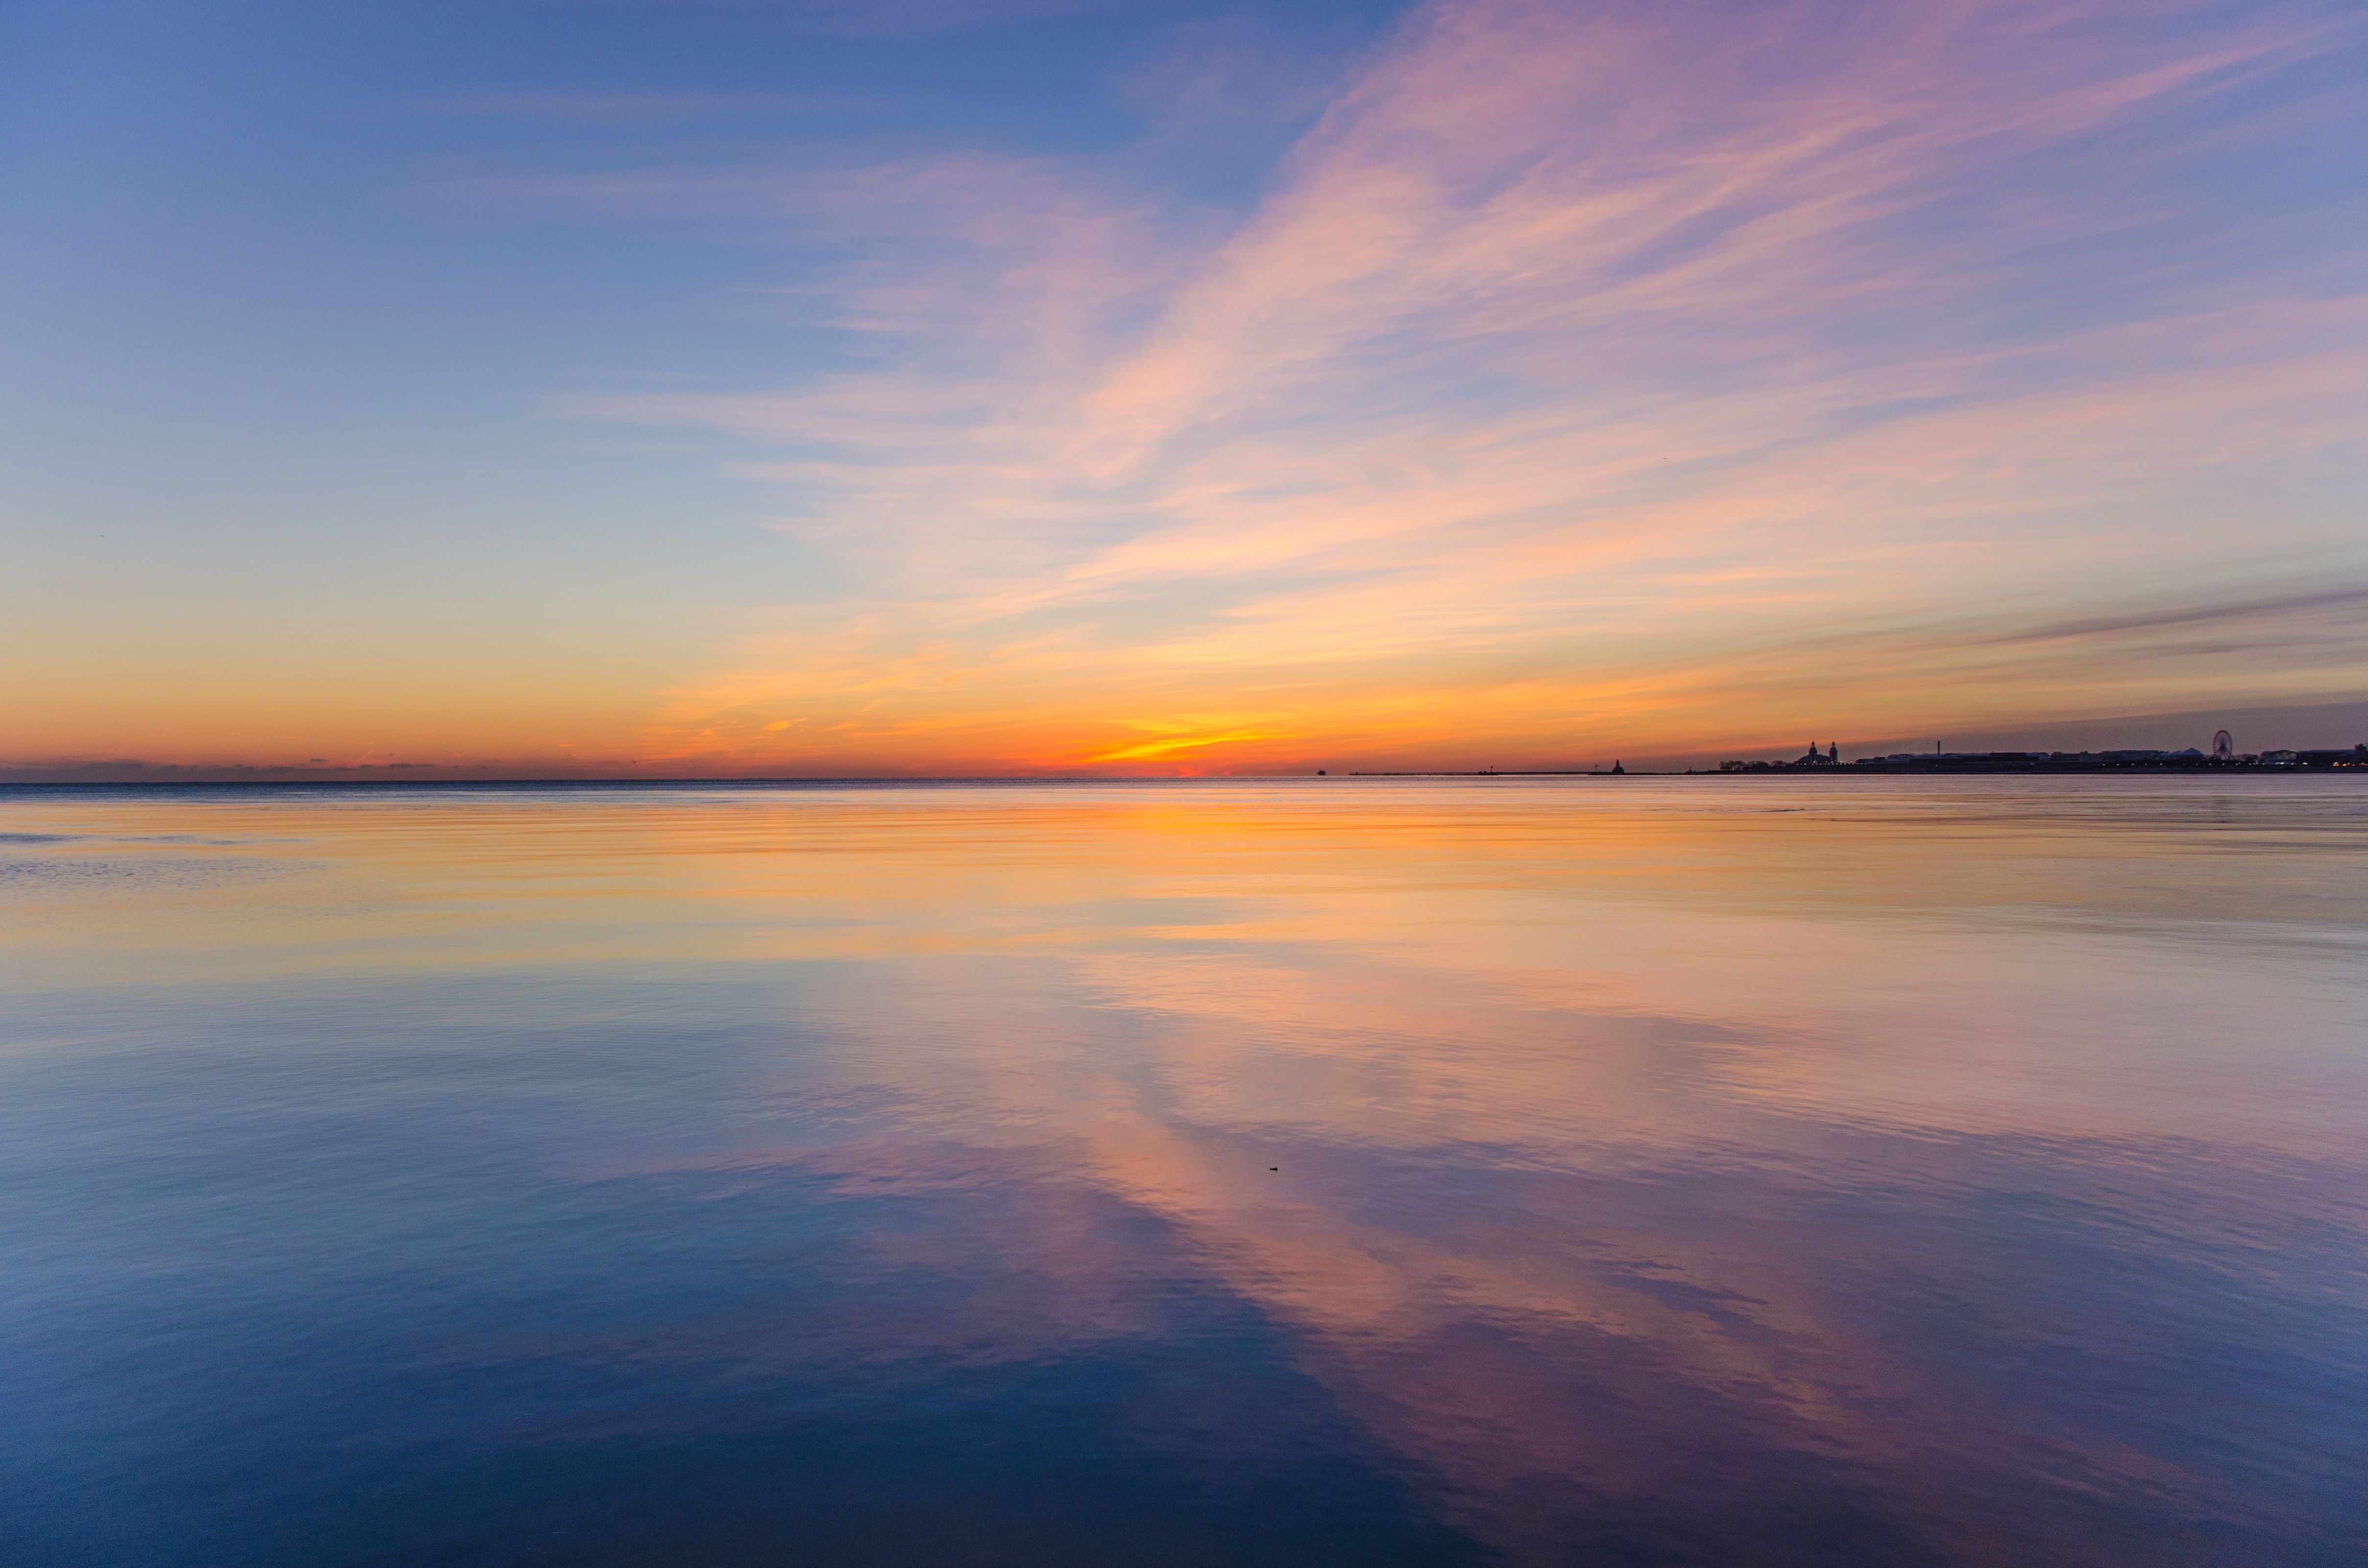
beach, sea, coast, ocean, horizon, cloud, sky, sunrise, sunset, sunlight, morning, shore, dawn, atmosphere, dusk, evening, reflection, afterglow, wind wave